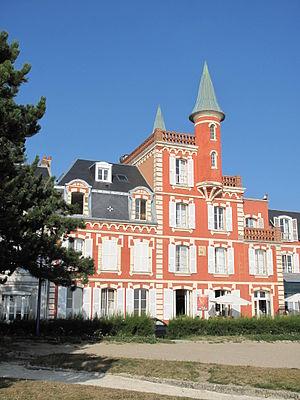
Les Tourelles, villa rose à Le Crotoy, Somme
Le Crotoy est une commune française portuaire de la baie de Somme située dans le département de la Somme, dans les Hauts-de-France.